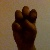
The image shows a hand gesture representing the letter 'E' in Indian Sign Language.